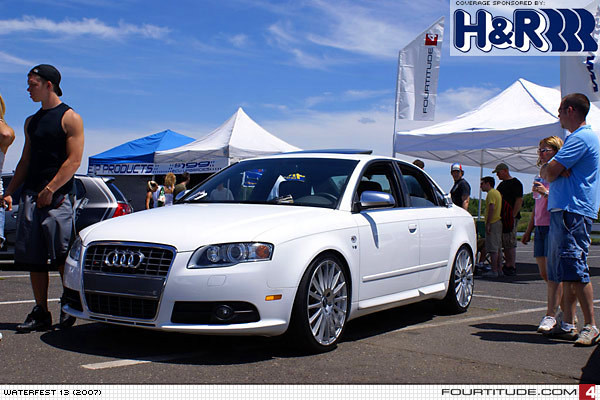
Car model: 2007 Audi S4 Sedan